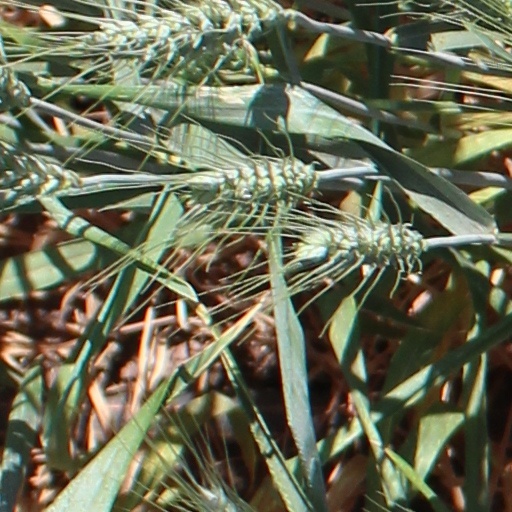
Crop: wheat